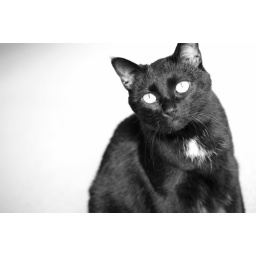
"Sometimes it happens that a black cat lets you pass in front of it."